Canbelego

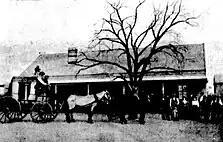
Royal Hotel c.1904. It was one of nine buildings destroyed in the catastrophic fire of February 1915. Its owners were about to sell it to a new owner. It was not rebuilt. After the fire, Canbelego had just two hotels, until the Federal Hotel, also destroyed in the same fire, was rebuilt.

The village had a cricket club, from September 1904, playing games against Cobar and Wrightville. The games were typically limited to one innings for each side, to allow visiting sides to catch the afternoon train home. Home games were played on a ground known as Canbelego Park. There was also a football club, also playing at Canbelego Park. Initially, the football code played was Rugby Union but, by around 1916, it had changed to Rugby League.